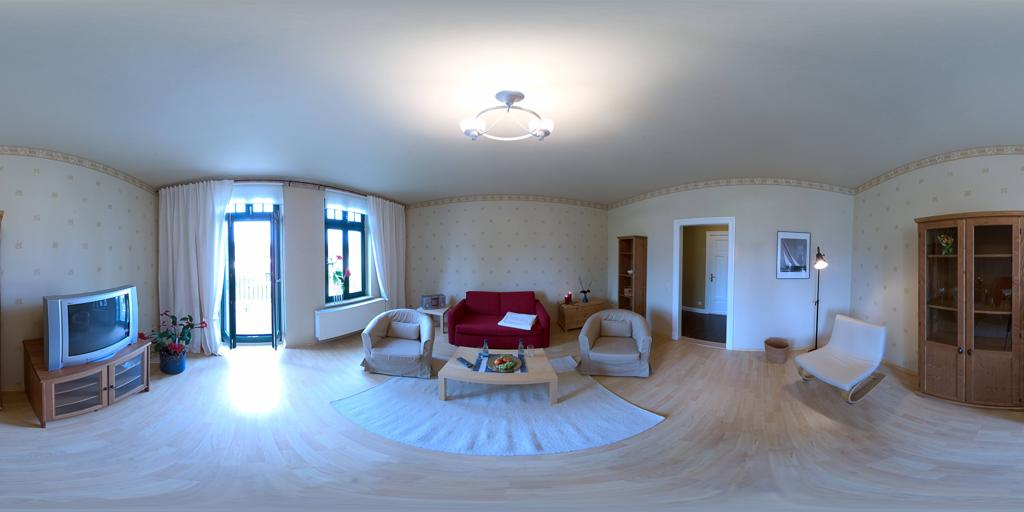
Referred object: TV opposite the sofa

Referred object: ahead and slightly to your right is the red sofa

Referred object: the armchair opposite the red sofa